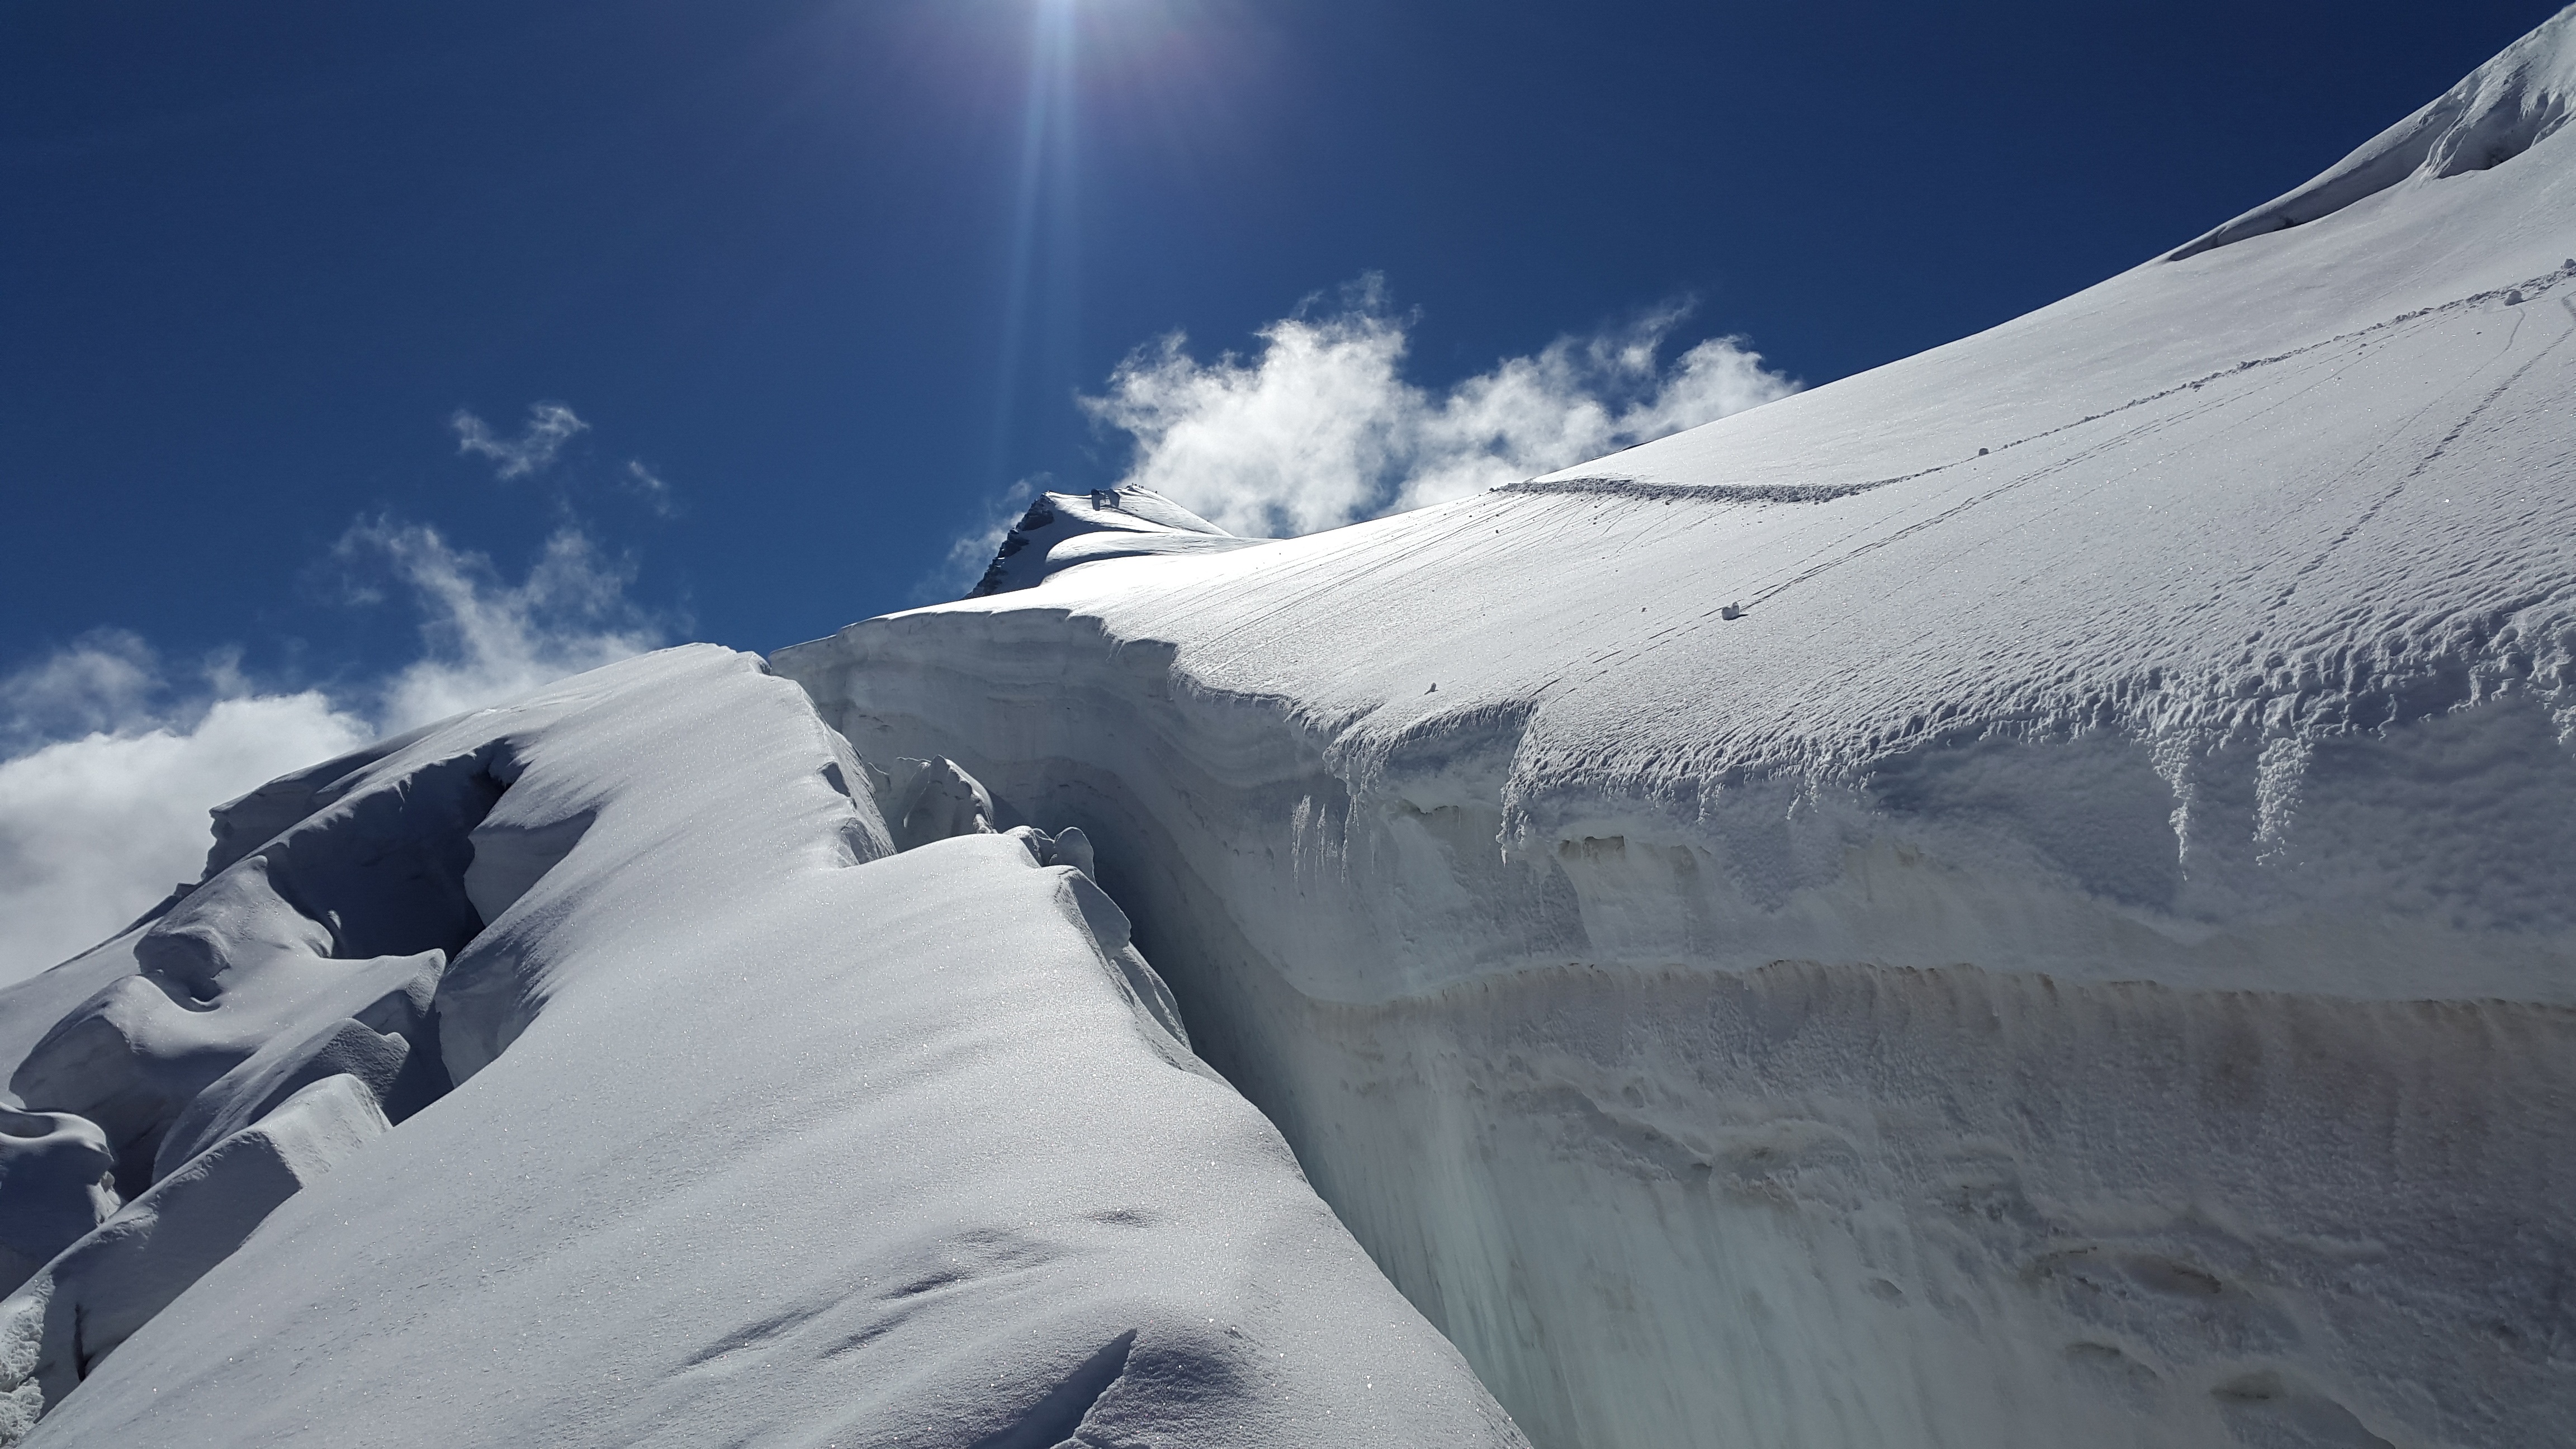
nature, outdoor, mountain, snow, winter, adventure, mountain range, ice, high, glacier, weather, alpine, blue, extreme sport, skiing, season, ridge, summit, crevasse, winter sport, sports, mountains, alps, ski, piste, freezing, winter sports, south tyrol, backcountry skiiing, ski touring, ortler, high altitude mountain tour, seracs, ski mountaineering, ski equipment, mountainous landforms, geological phenomenon